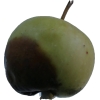
Label: Apple 12